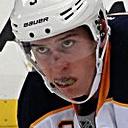
Age: 20